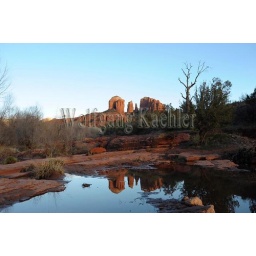
Usa, arizona, sedona, red rock crossing, oak creek, view of cathedral mountain, reflecting in water